Korea (1995 film)

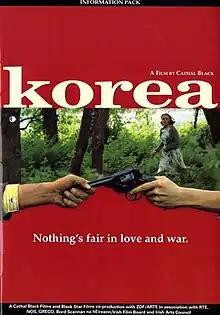

Korea is a 1995 Irish feature film directed by Cathal Black based on a short story by John McGahern.